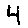
Label: 4